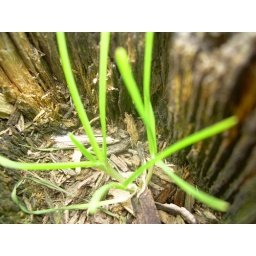
blades of grass growing in a hollowed out area of a wooden post